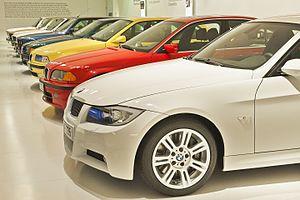
La BMW série 3 est une gamme de voitures berlines et coupés conçus par le constructeur allemand BMW. Cette série prend la succession en mai 1975 de la BMW 2002, reprenant la plupart de ses caractéristiques, tout en lui ajoutant de nombreuses évolutions, notamment au niveau des moteurs. La série 3 était autrefois le plus petit modèle fabriquée par BMW, avant que la place soit prise par la Série 1 en 2004. C'est également le modèle le plus vendu au monde en 2005 dans la catégorie des voitures de luxe de milieu de gamme, comptant ainsi pour près de 40 % des ventes du constructeur germanique.